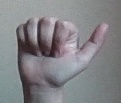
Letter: dhad